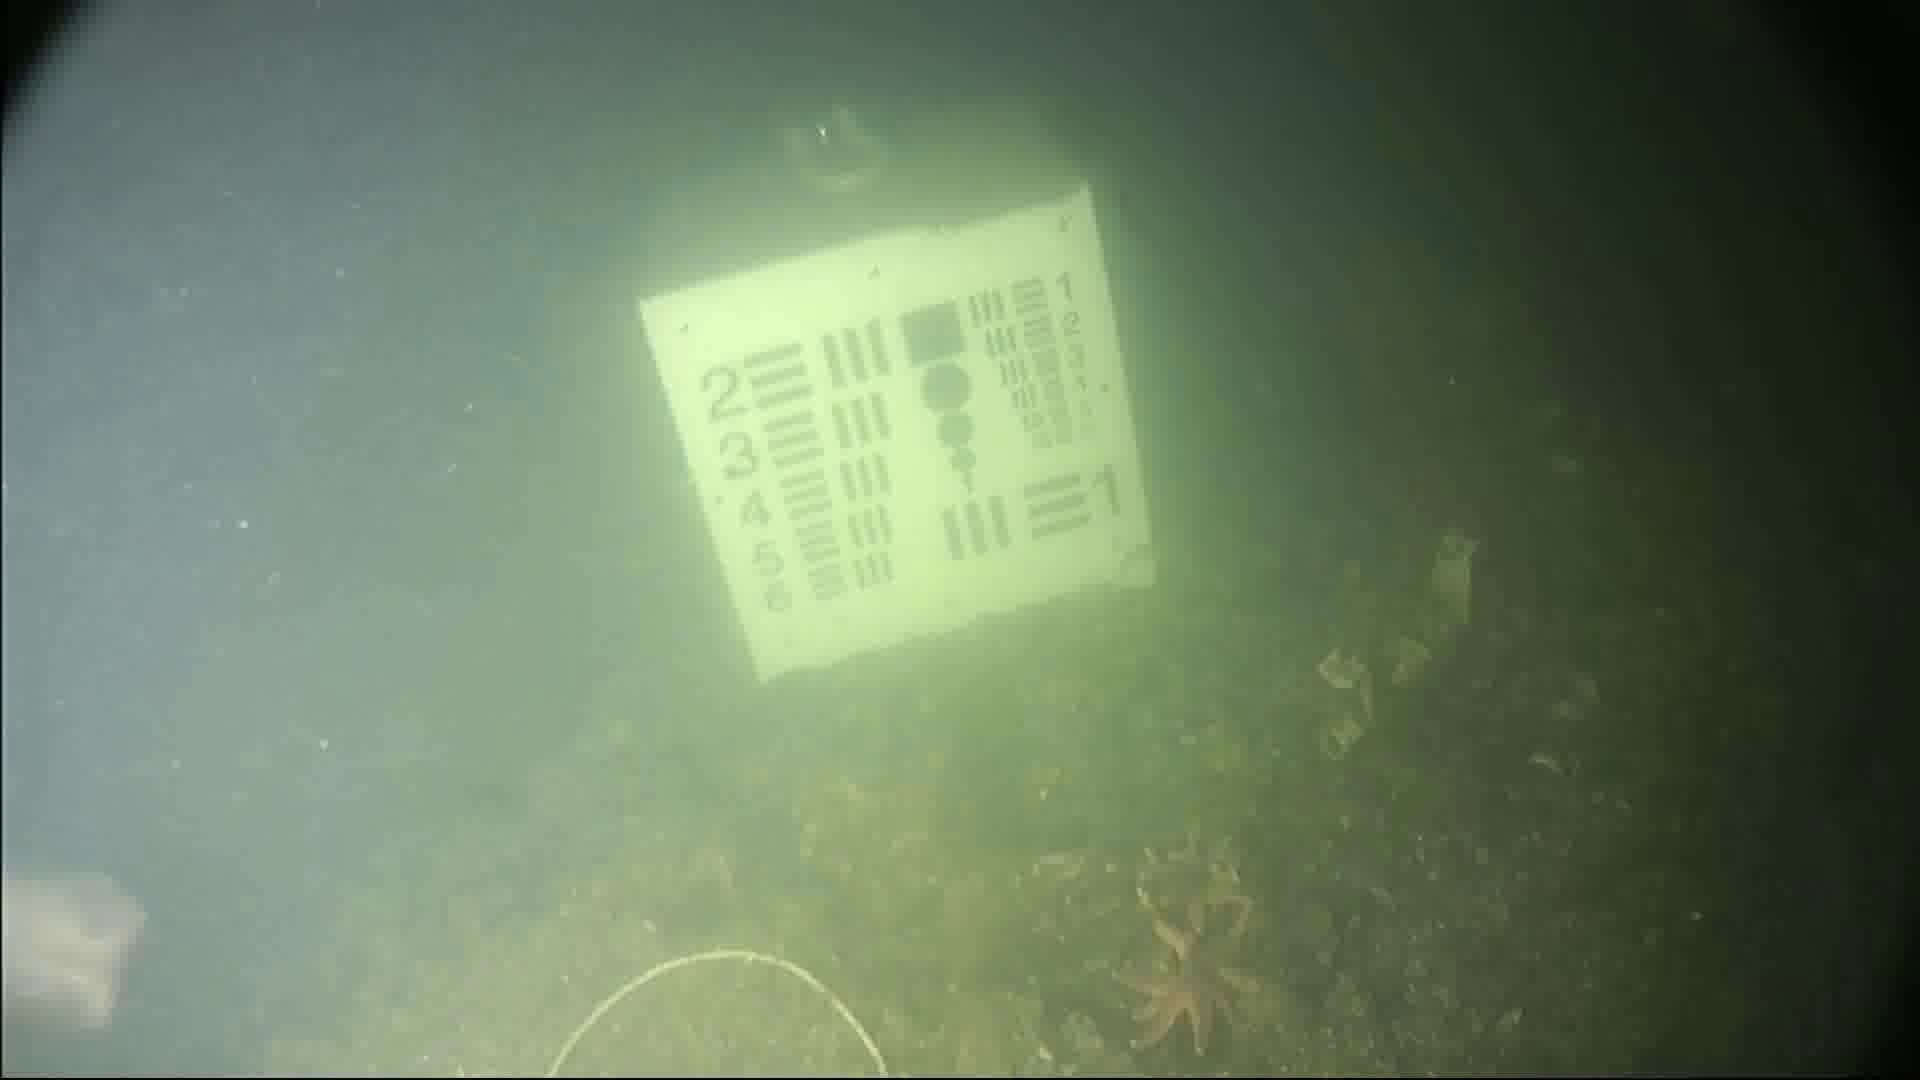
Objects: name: starfish
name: fish